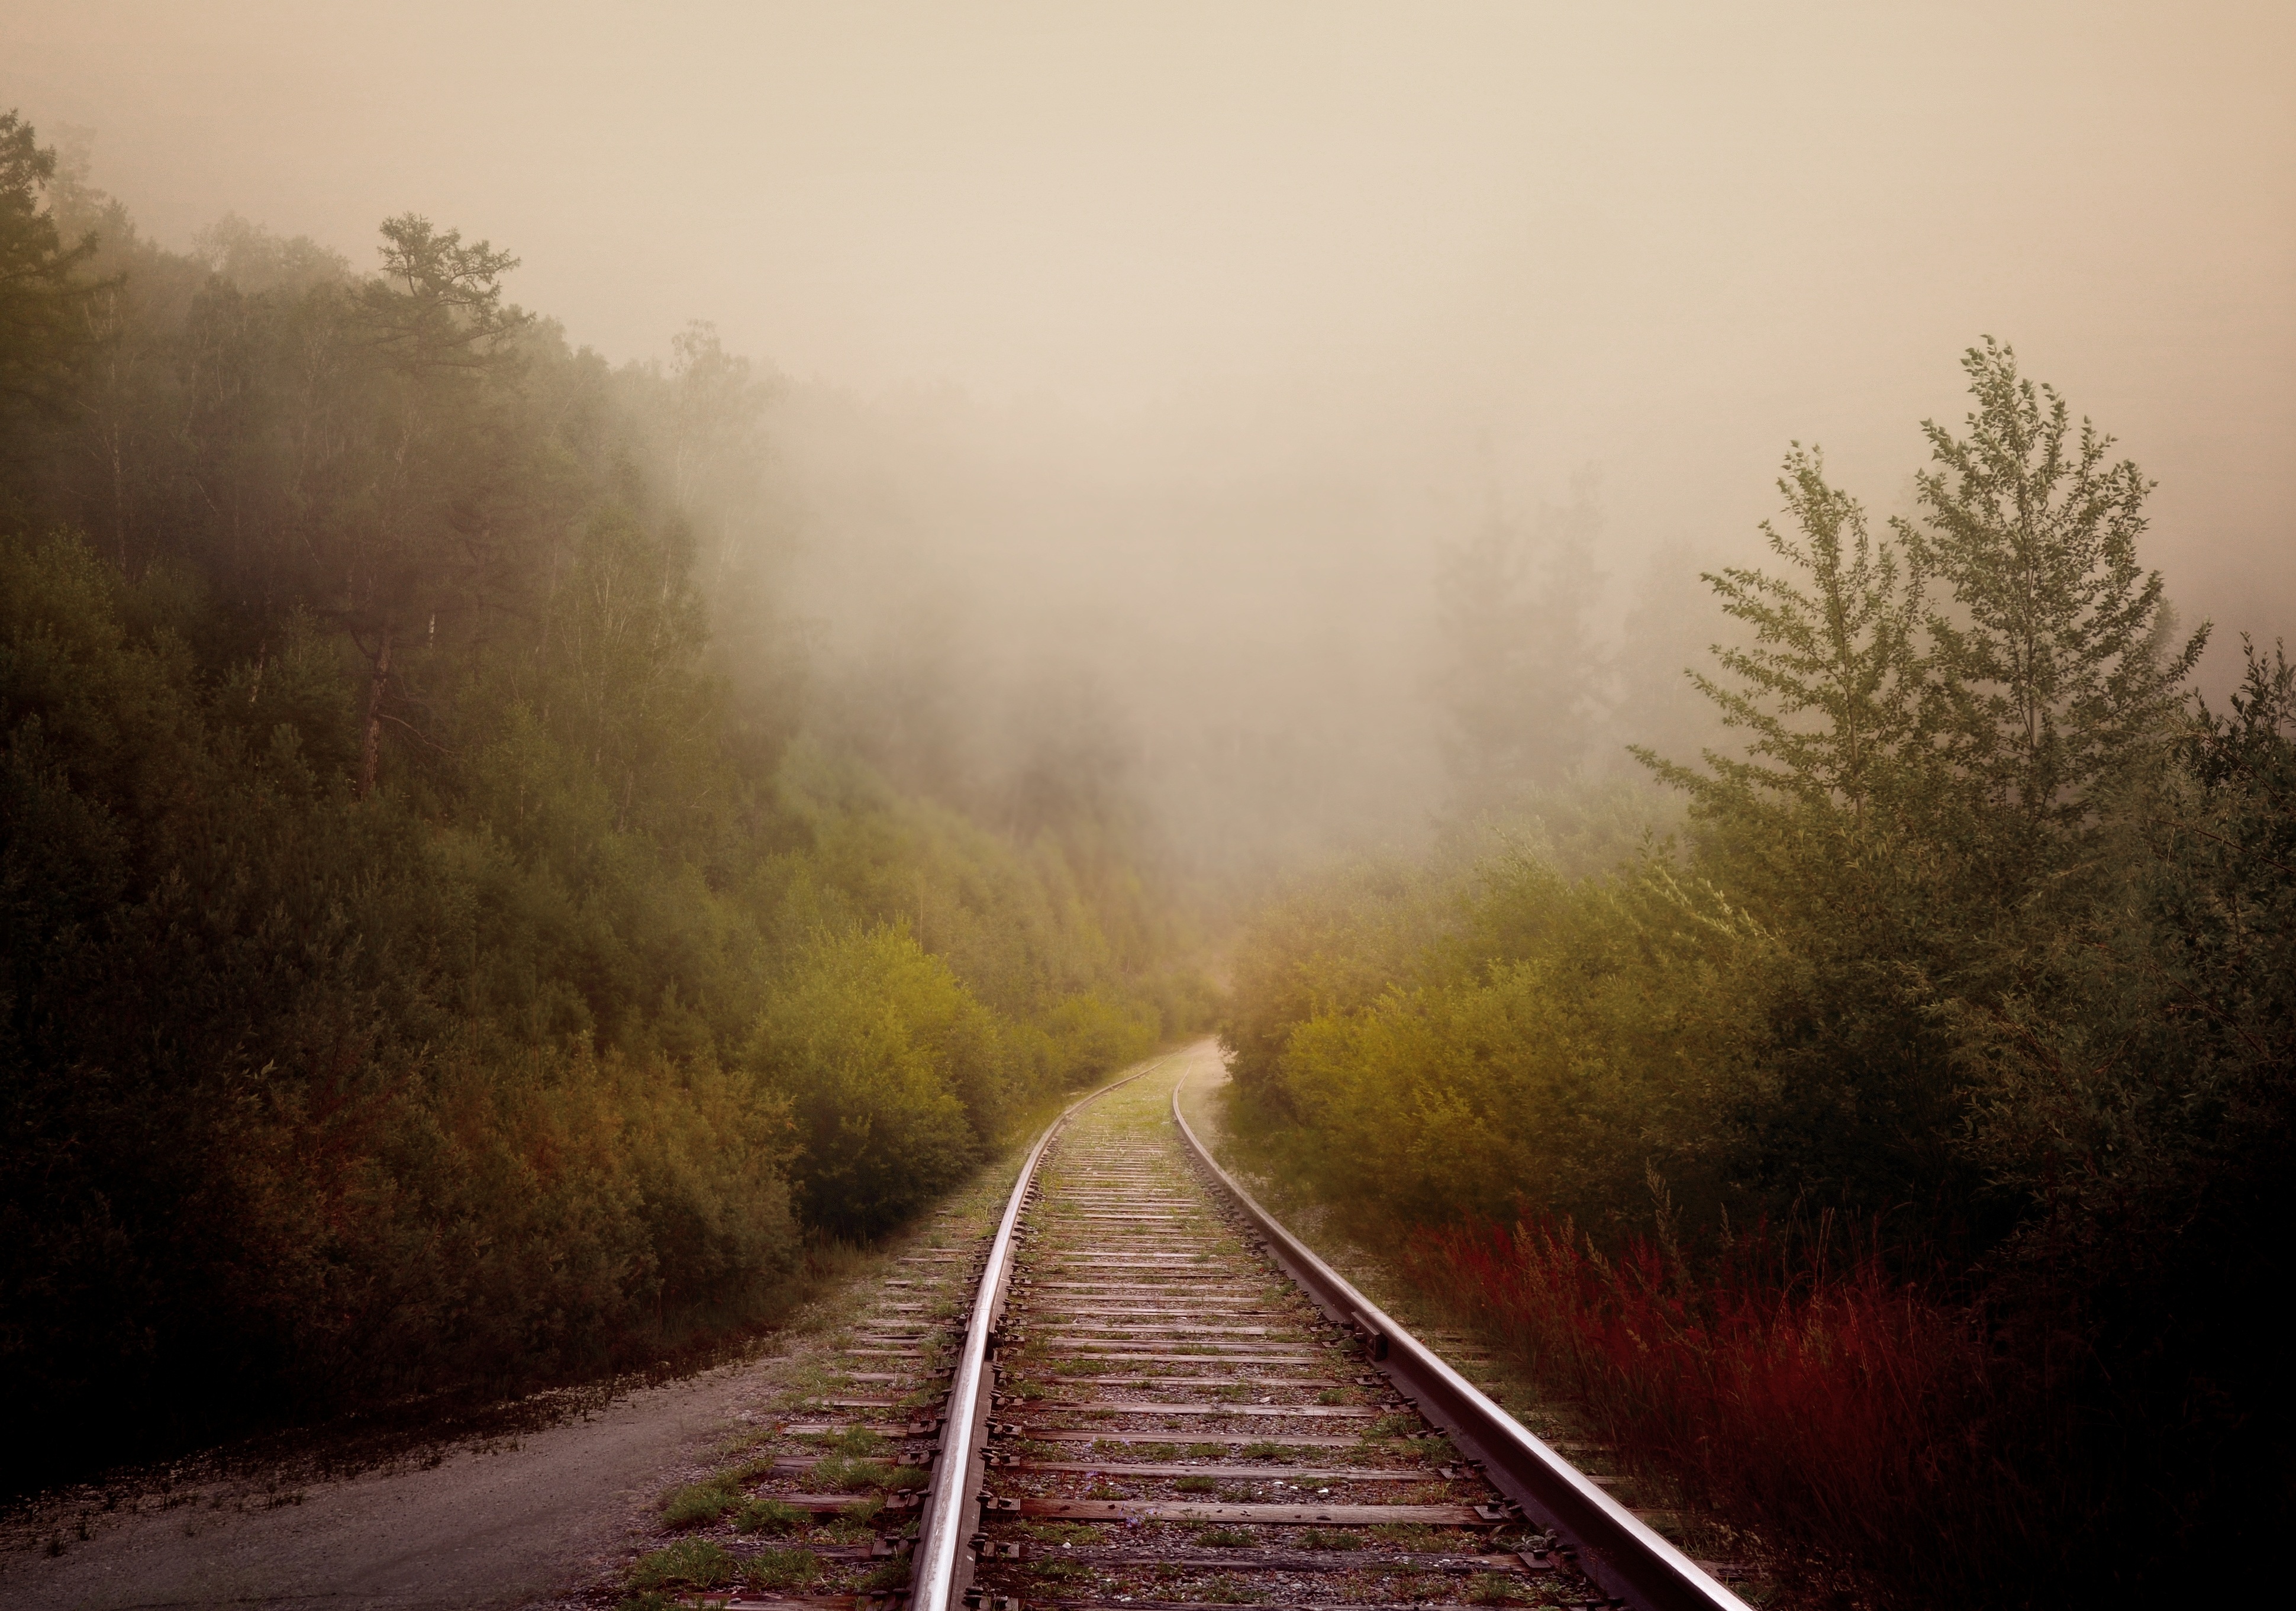
landscape, tree, nature, forest, track, fog, sunrise, road, mist, sunlight, morning, old, rail, dawn, atmosphere, summer, evening, autumn, weather, haze, darkness, season, fantasy, fabulous, atmospheric phenomenon